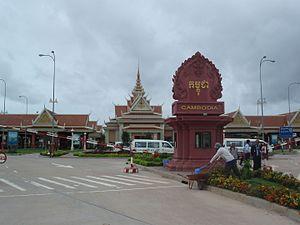
La province de Svay Rieng est une province du sud-est du Cambodge dont la capitale est la ville homonyme.